2016 CrossFit Games

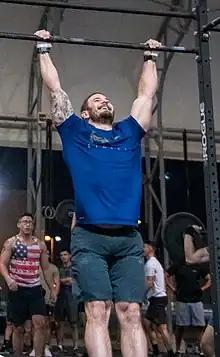
Mat Fraser, male winner of the 2016 CrossFit Games

The 2016 CrossFit Games were the tenth CrossFit Games held on July 19–24, 2016 at the StubHub Center in Carson, California and on a ranch in Aromas, California, United States. The men's competition was won by Mathew Fraser, the women's by Katrín Tanja Davíðsdóttir, and the Affiliate Cup was awarded to CrossFit Mayhem Freedom.